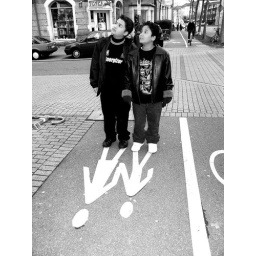
Angah and Mamat were fooling around the pedestrian road sign in a small town in Germany.